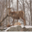
Label: deer